Ferrari 412 S

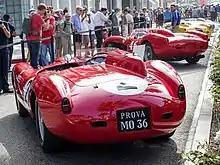
Ferrari 412 S rear view, next to 250 TR.

The only example of the Ferrari 412 S was created on the 312 S' experimental chassis, combined with the 412 MI-sourced engine. The car retained the s/n 0744 from its predecessor. The engine installed was the "Tipo 141" with twin overhead cams as used aboard the 412 MI single-seater in the 500 Miles of Monza in June 1958, and because of this the car is also erroneously known as the 412 MI. The engine was even earlier used in Alfonso de Portago's Ferrari 335 S racer from the ill-fated 1957 Mille Miglia.